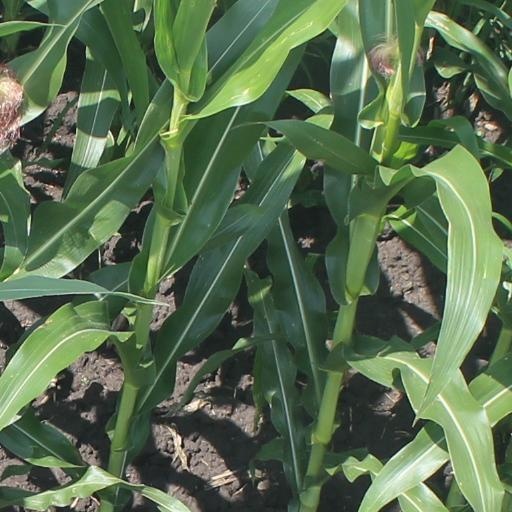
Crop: maize; corn